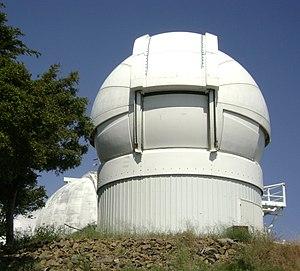
L’Automated Planet Finder Telescope, pour « télescope chercheur de planète automatisé », est un télescope optique entièrement robotisé de 2,4 mètres à l'observatoire Lick, situé au sommet du mont Hamilton, l'est de San Jose, Californie, pour la recherche d'exoplanètes.
Cet article présente une liste de projets de recherche d'exoplanètes.